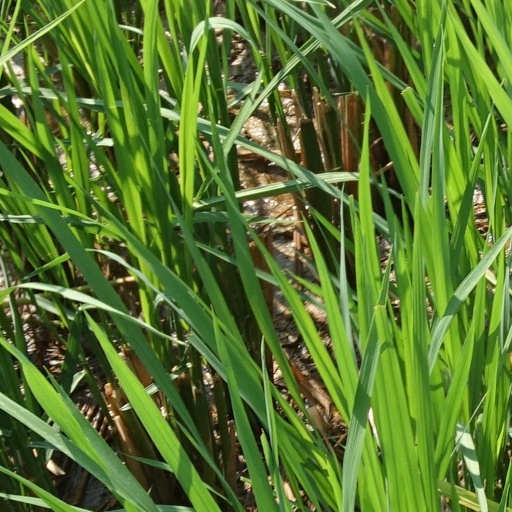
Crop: rice